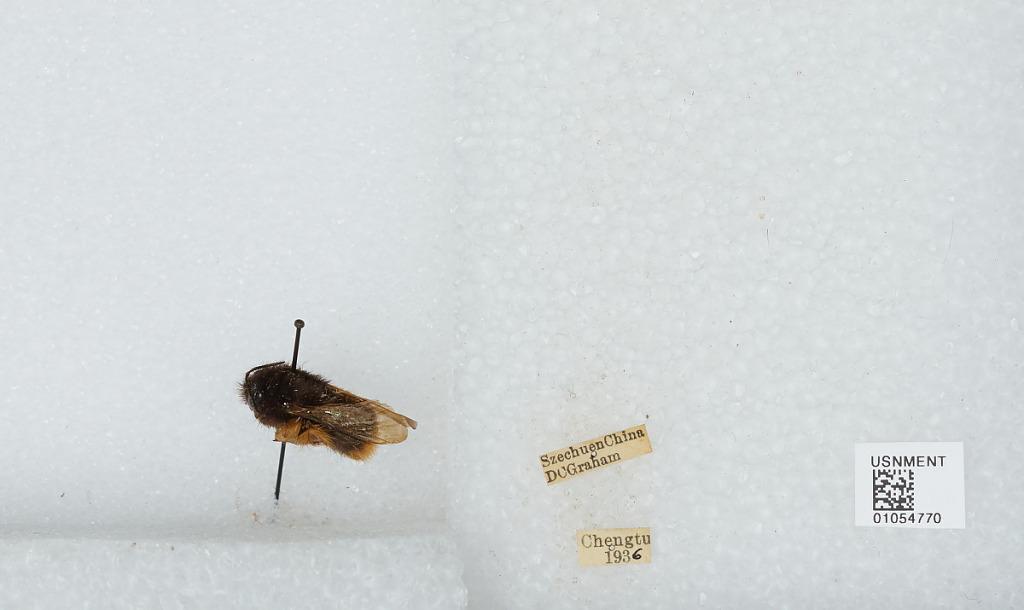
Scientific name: Bombus sp.
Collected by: D. Graham
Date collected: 1936--
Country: China
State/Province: Sichuan
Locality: Chengdu
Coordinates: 30.6586, 104.065